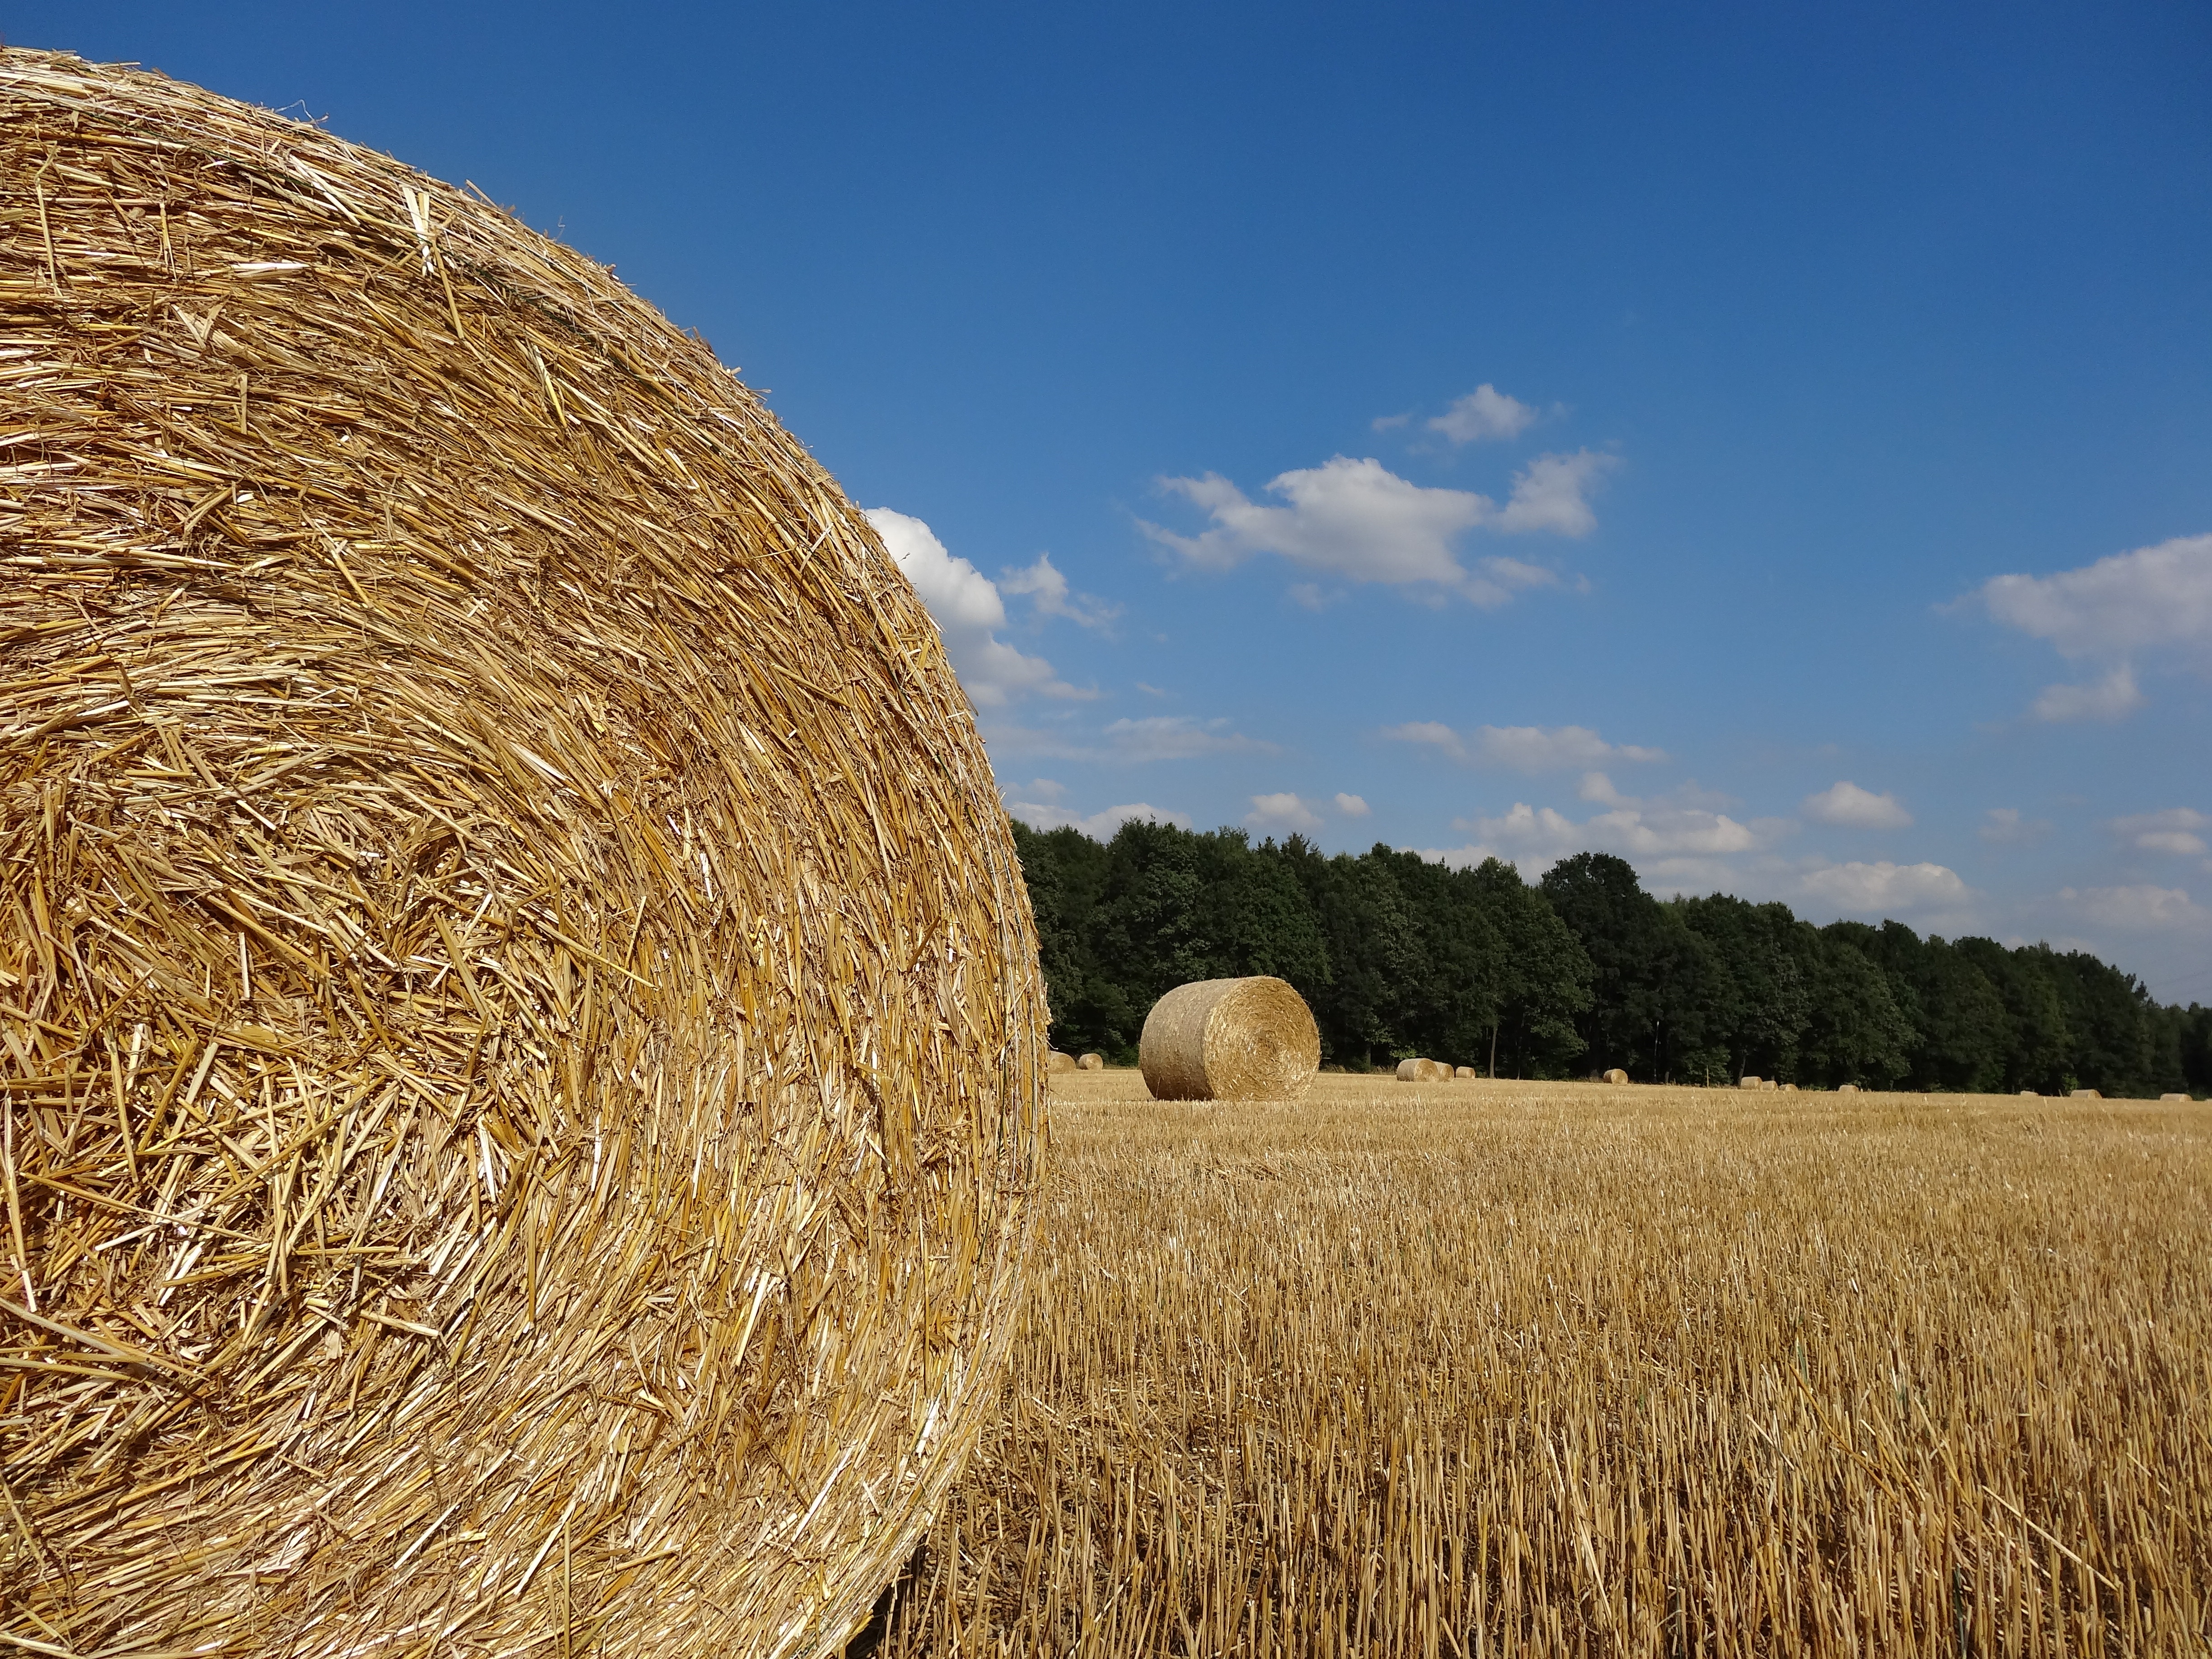
landscape, plant, sky, hay, field, meadow, prairie, view, summer, village, food, harvest, crop, soil, yellow, agriculture, clouds, fields, straw, poland, rural area, flowering plant, grass family